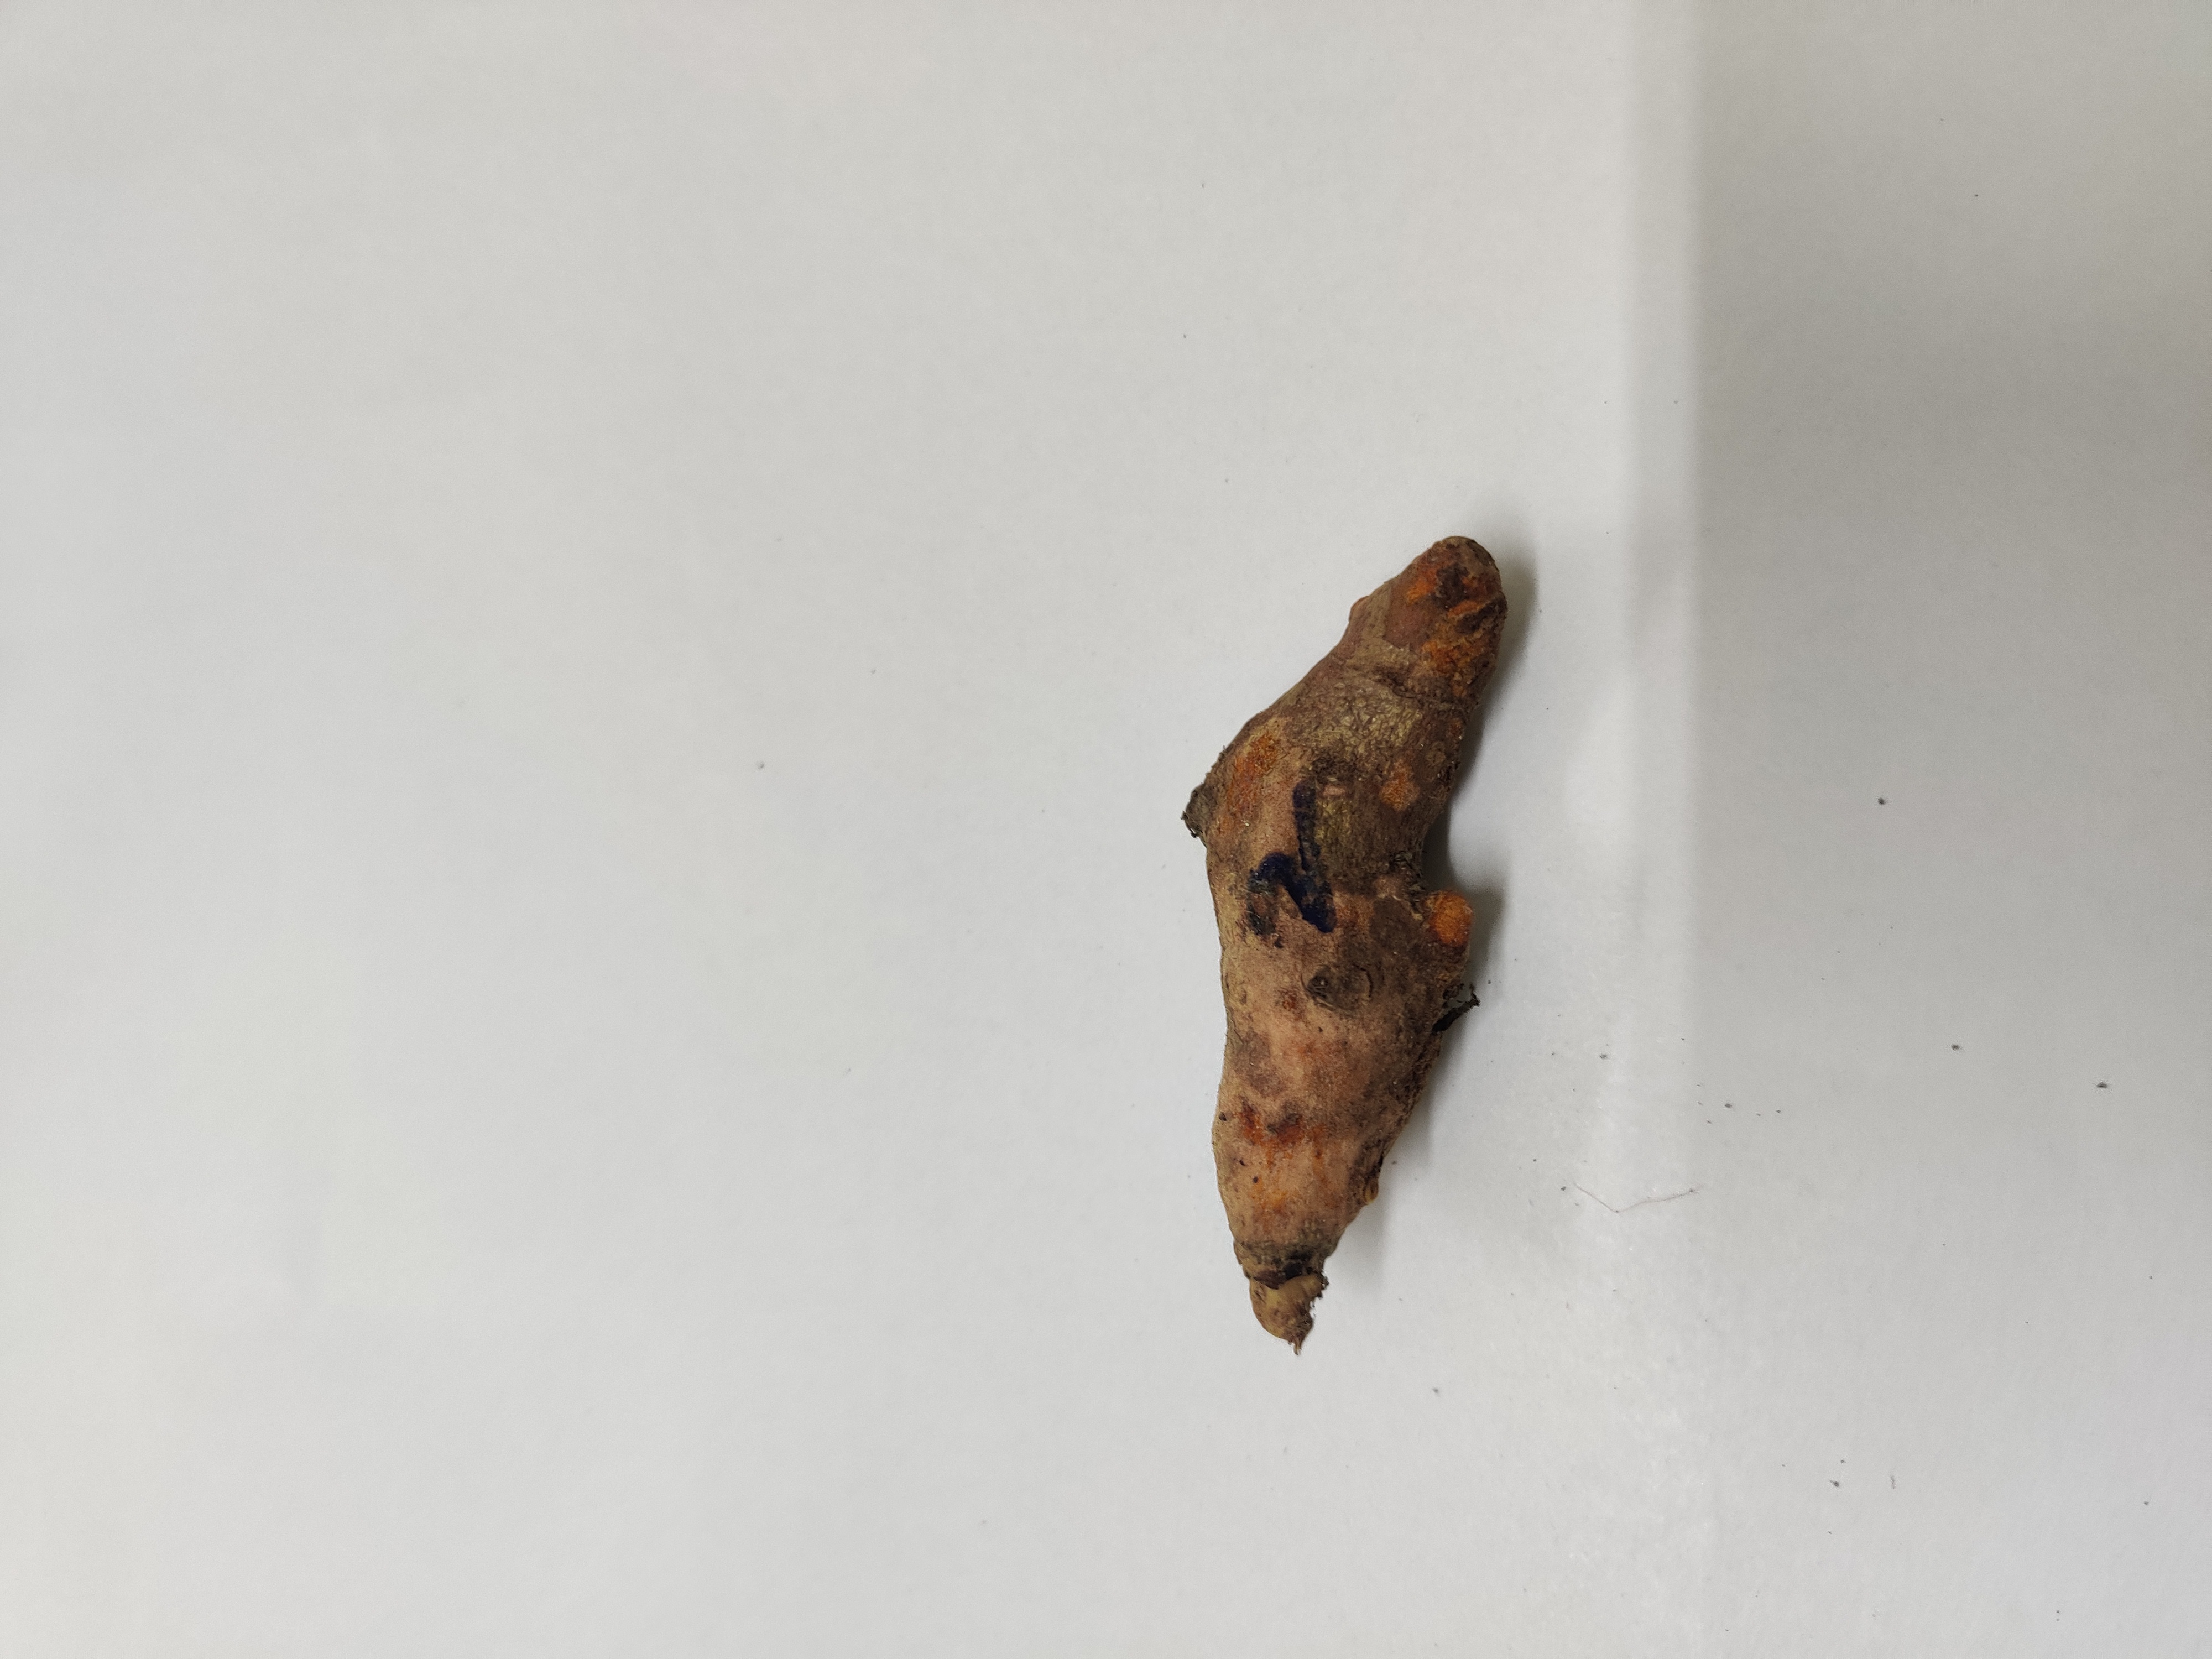
Crop: Turmeric
Condition: Severely Damaged